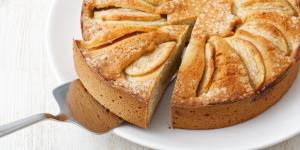
torta de manzana y canela invertida